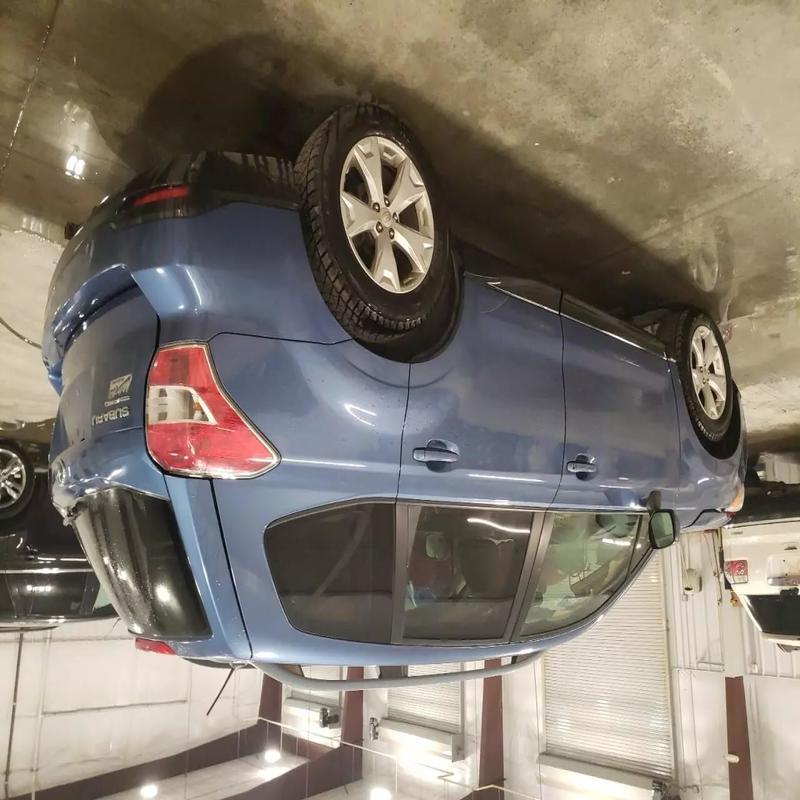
Aucun dommage détecté.
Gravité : aucun